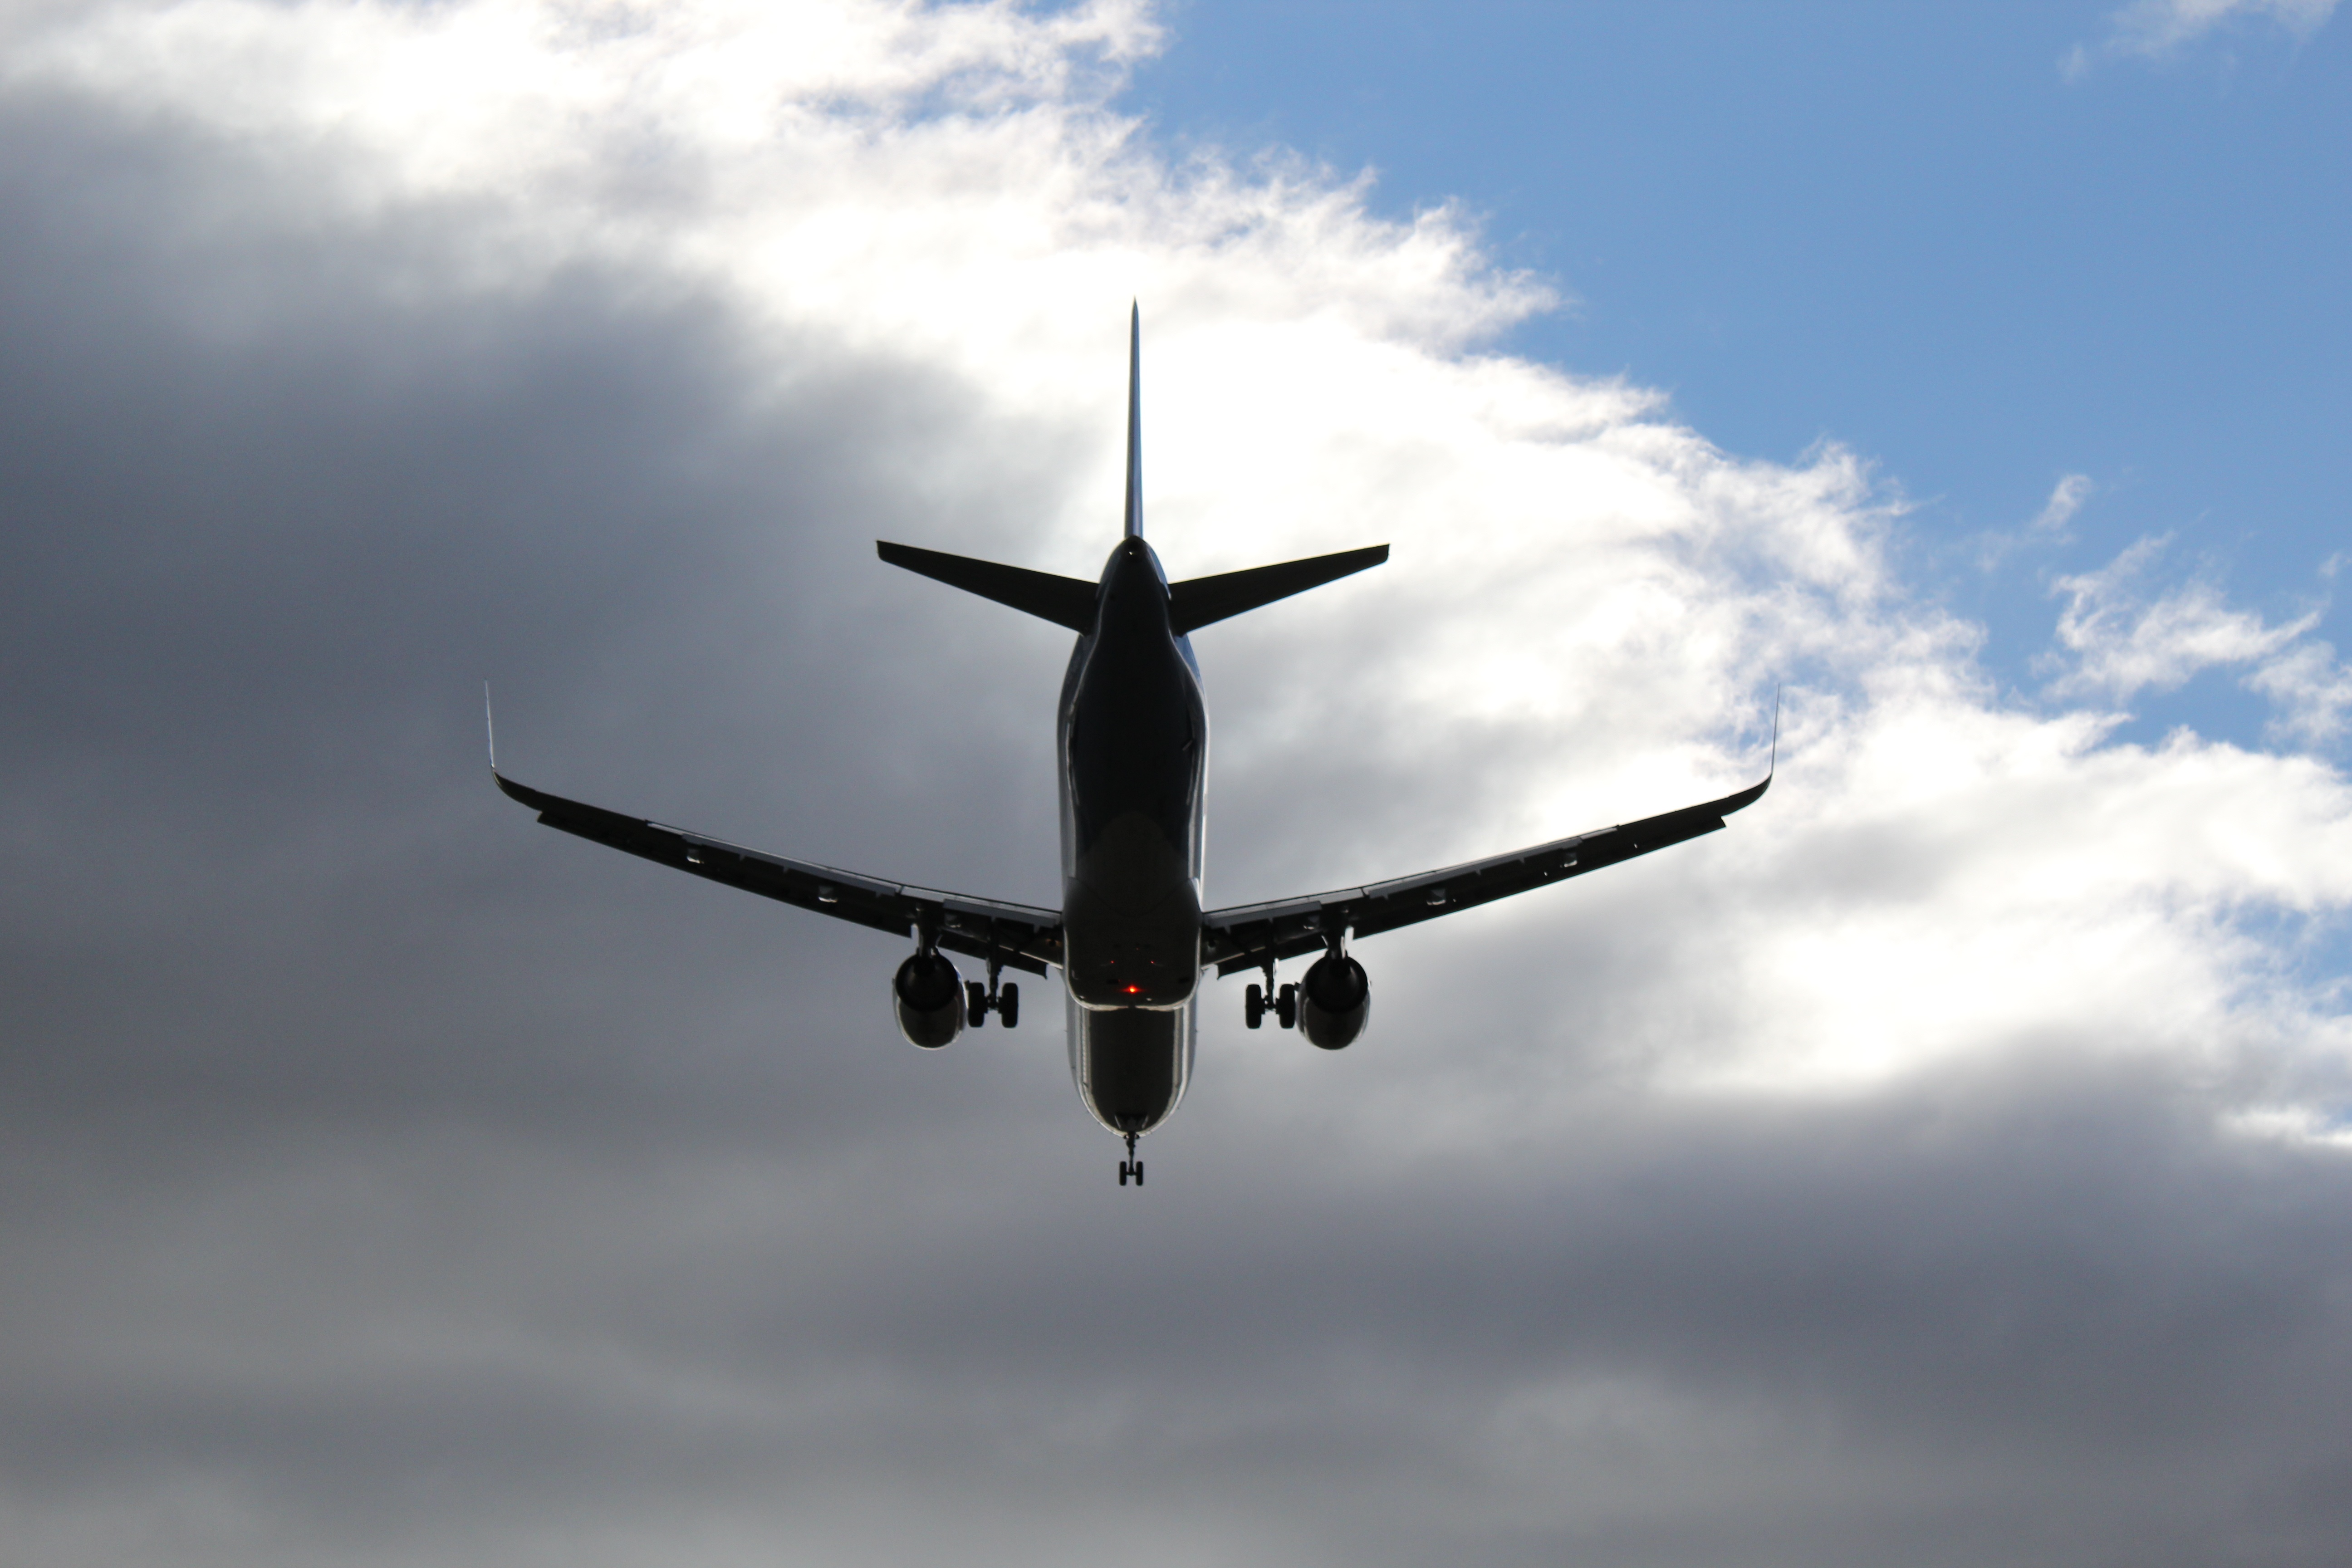
wing, sky, fly, airplane, aircraft, vehicle, airline, aviation, flight, shadow, clouds, airliner, takeoff, air force, jet aircraft, military aircraft, air travel, atmosphere of earth, aircraft engine